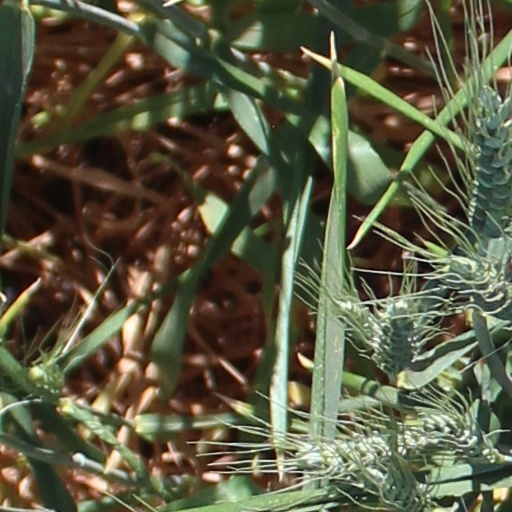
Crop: wheat